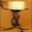
Label: lamp